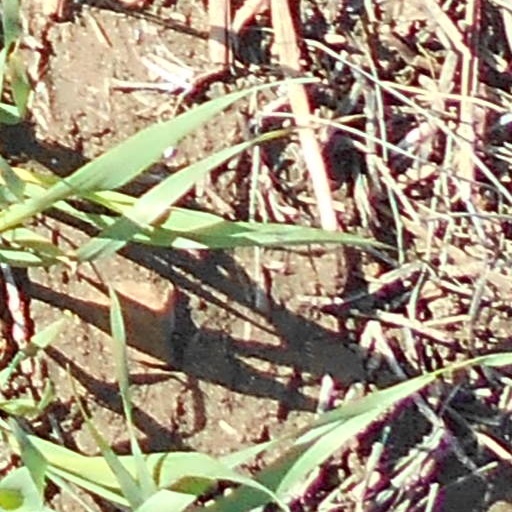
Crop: wheat